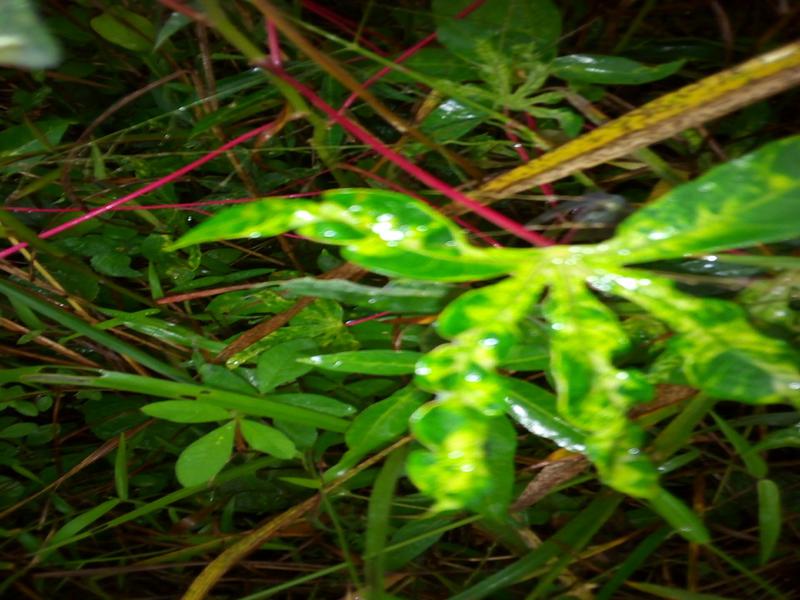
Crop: cassava
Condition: mosaic_disease